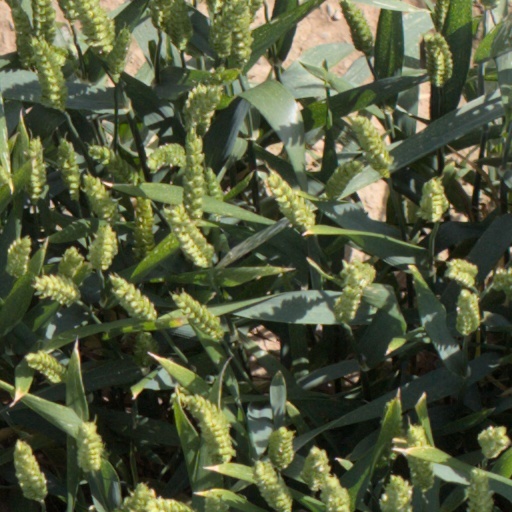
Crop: wheat